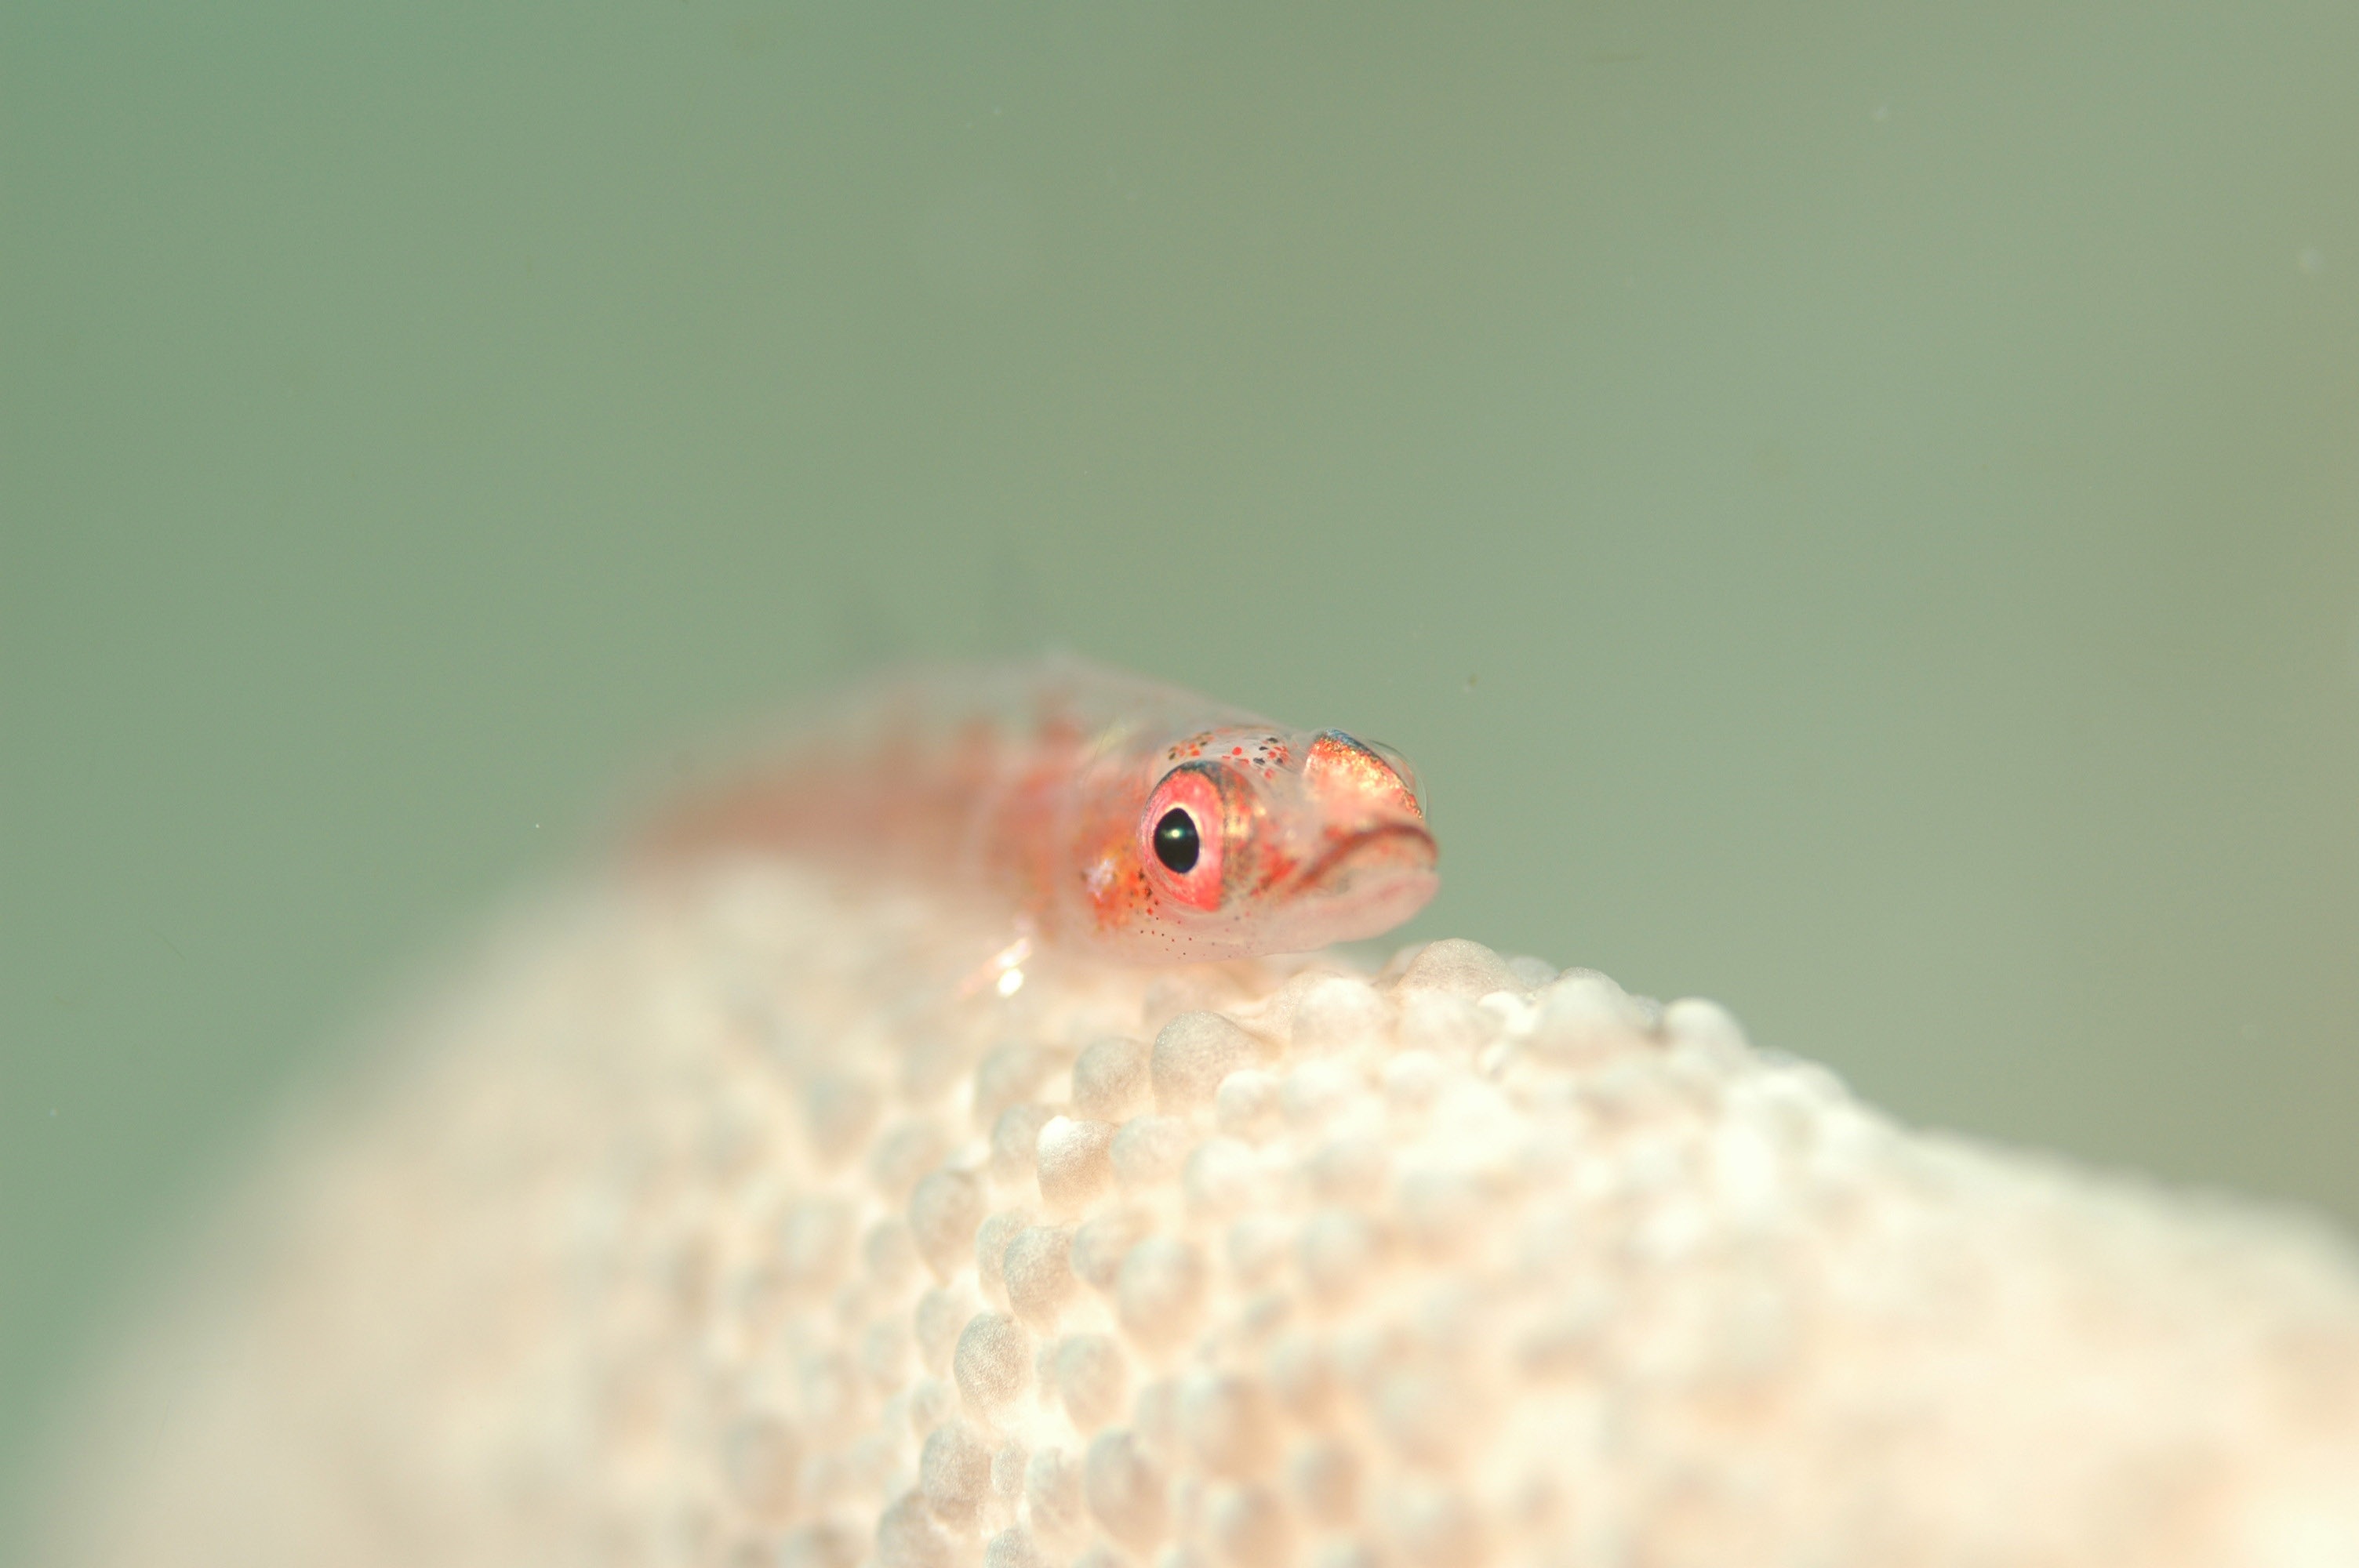
sea, diving, fish, fauna, close up, vertebrate, goldfish, macro photography, underwater life